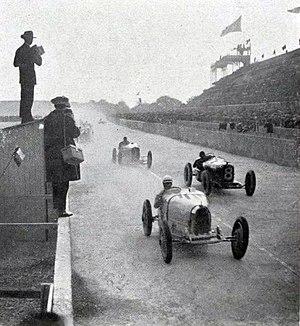
Départ du Grand Prix de l'A.C.F. 1925.
Le Grand Prix automobile de France 1925 est un Grand Prix qui s'est tenu sur l'Autodrome de Linas-Montlhéry le 26 juillet 1925. Remporté par les français Robert Benoist et Albert Divo sur Delage, le Grand Prix est marqué par l'accident mortel du pilote Alfa Romeo Antonio Ascari.